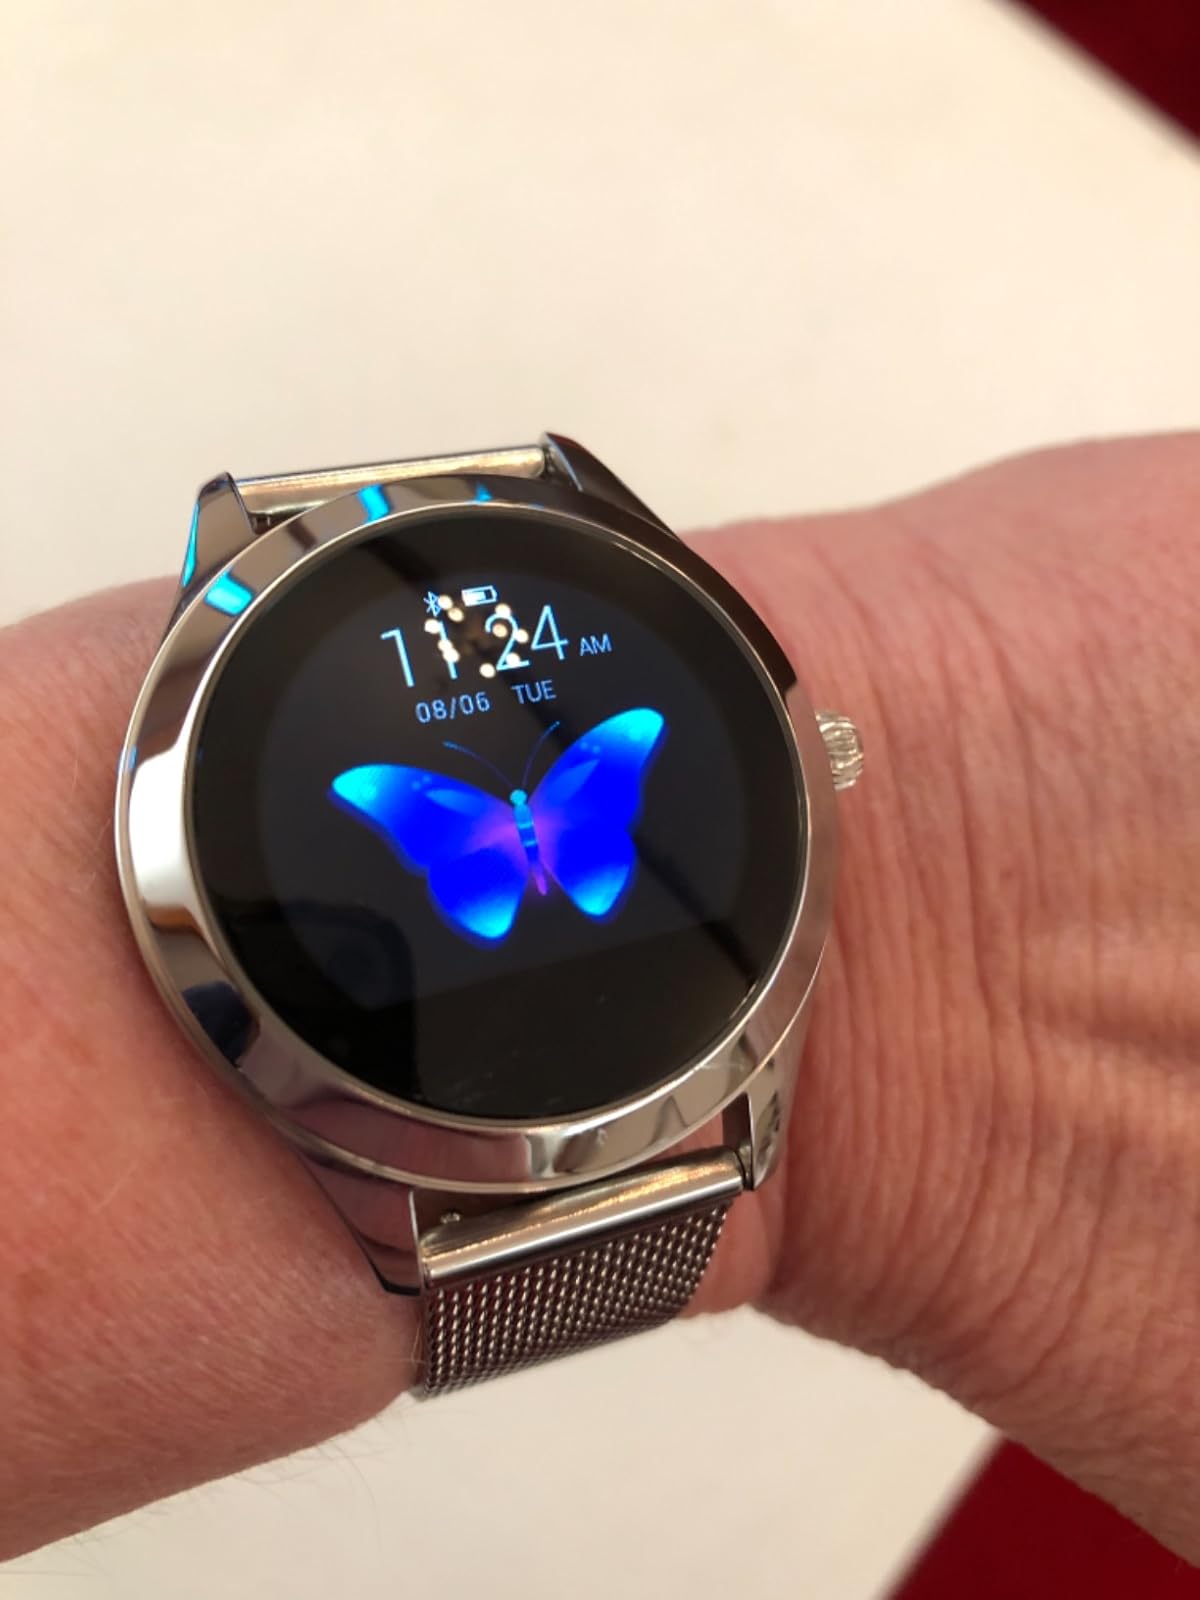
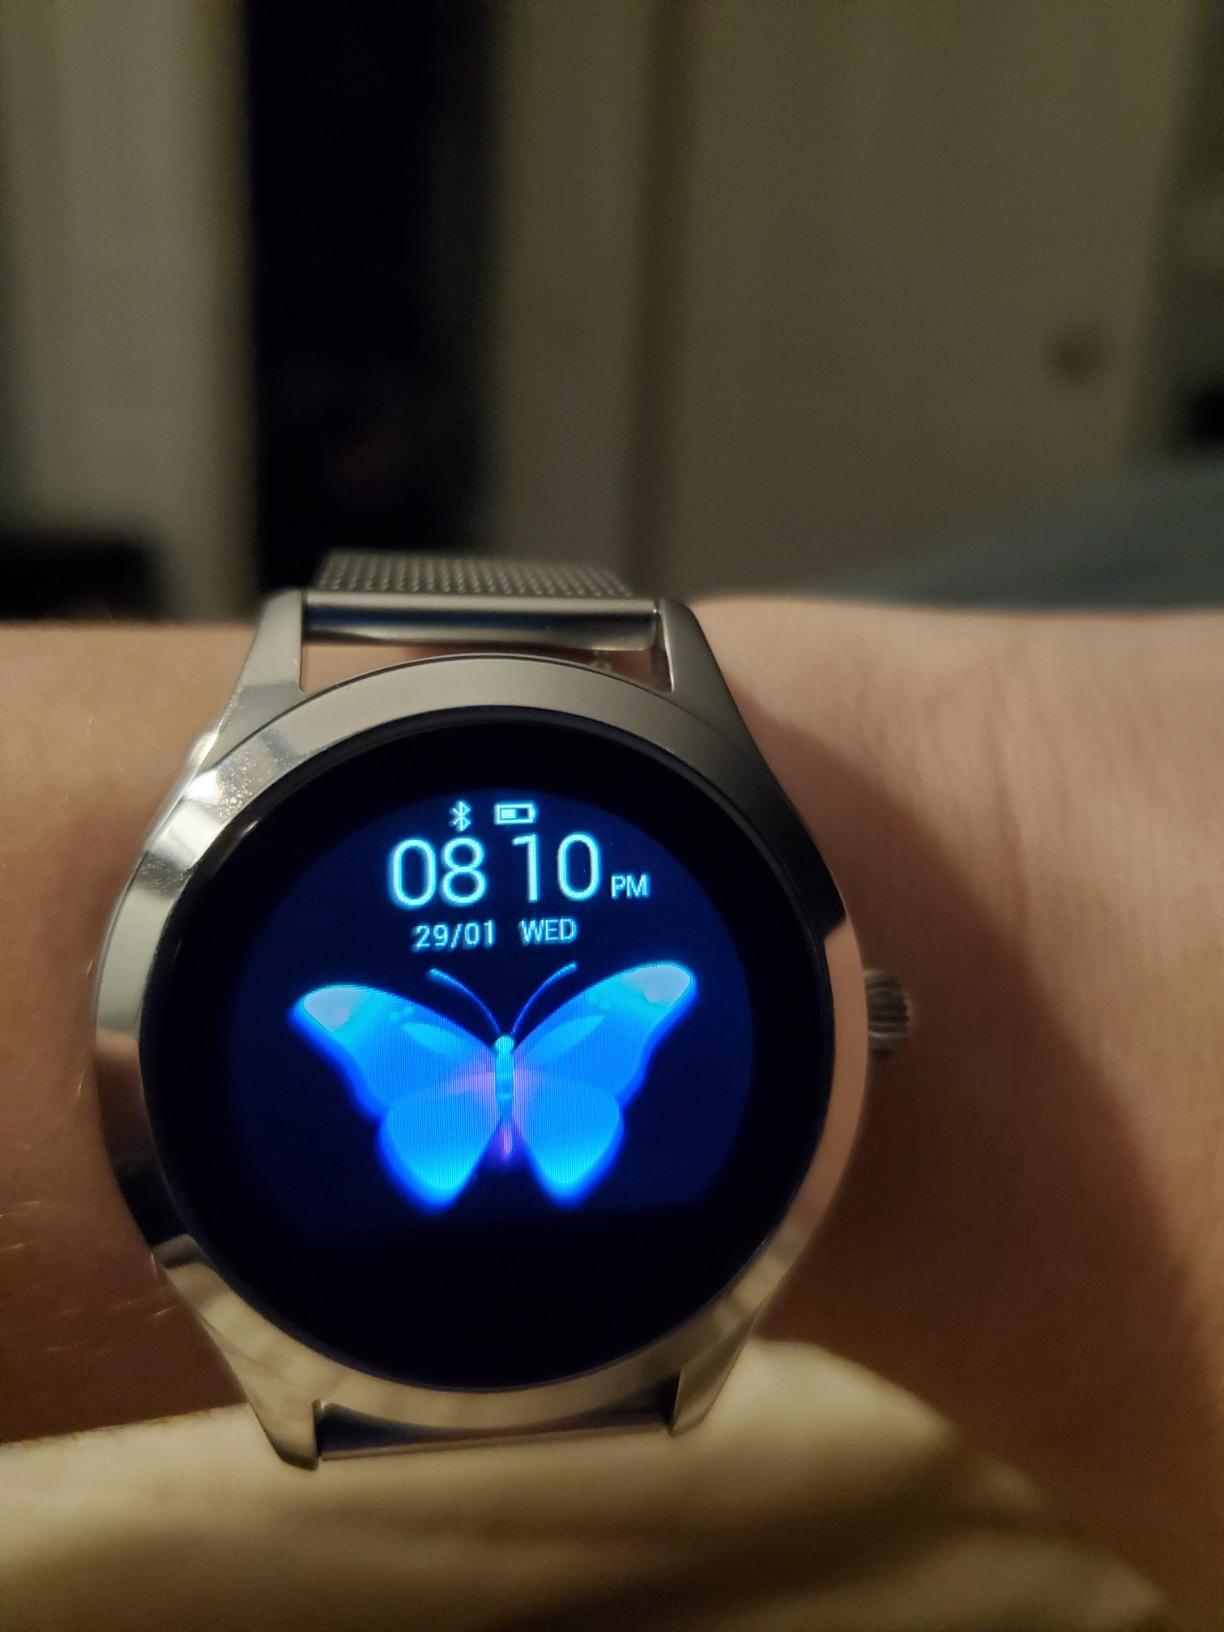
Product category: smartwatch
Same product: yes